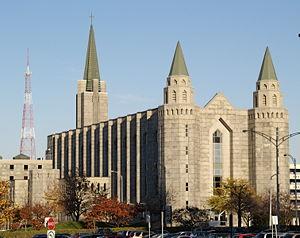
Pavillon Louis-Jacques-Casault de l'Université Laval (ville de Québec, Québec, Canada)
Louis-Jacques Casault, né le 17 juillet 1808 à Montmagny et mort le 5 mai 1862 à Québec, est un prêtre et un éducateur québécois. Il est connu pour avoir été le supérieur du Séminaire de Québec et le premier recteur de l'Université Laval.
Le pavillon Louis-Jacques-Casault est l'un des bâtiments de l'Université Laval, à Québec.
L’Université Laval est l'une des plus grandes universités au Canada. Elle a été fondée en 1852 à l'initiative du Séminaire de Québec, lui-même fondé en 1663, et constitue ainsi le plus ancien établissement d’enseignement supérieur francophone en Amérique, et la sixième plus ancienne université du Canada.
Québec /ke.bɛk/ est la capitale nationale du Québec, une des provinces du Canada. Située au cœur de la région administrative de la Capitale-Nationale, elle est le siège de nombreuses institutions dont le Parlement du Québec. En date de juillet 2016, la ville de Québec compte 531 902 habitants et sa communauté métropolitaine regroupe une population de 800 296 habitants.